8 Bit Weapon

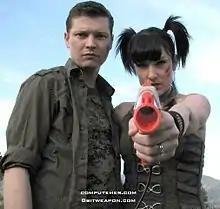
8 Bit Weapon at E3 in 2005

8 Bit Weapon is an American chiptune music band formed in Ventura County, California, by Seth and Michelle Sternberger. It was originally created by Seth Sternberger around 1998. Its instruments consists primarily of old 8-bit and 16-bit computers (with 8-bit audio output) such as the VIC-20, Commodore 64, Commodore 128, Amiga 500, and the Apple II, as well as game consoles such as the Nintendo Entertainment System, Game Boy, Atari 2600, and an Intellivision synthesizer.